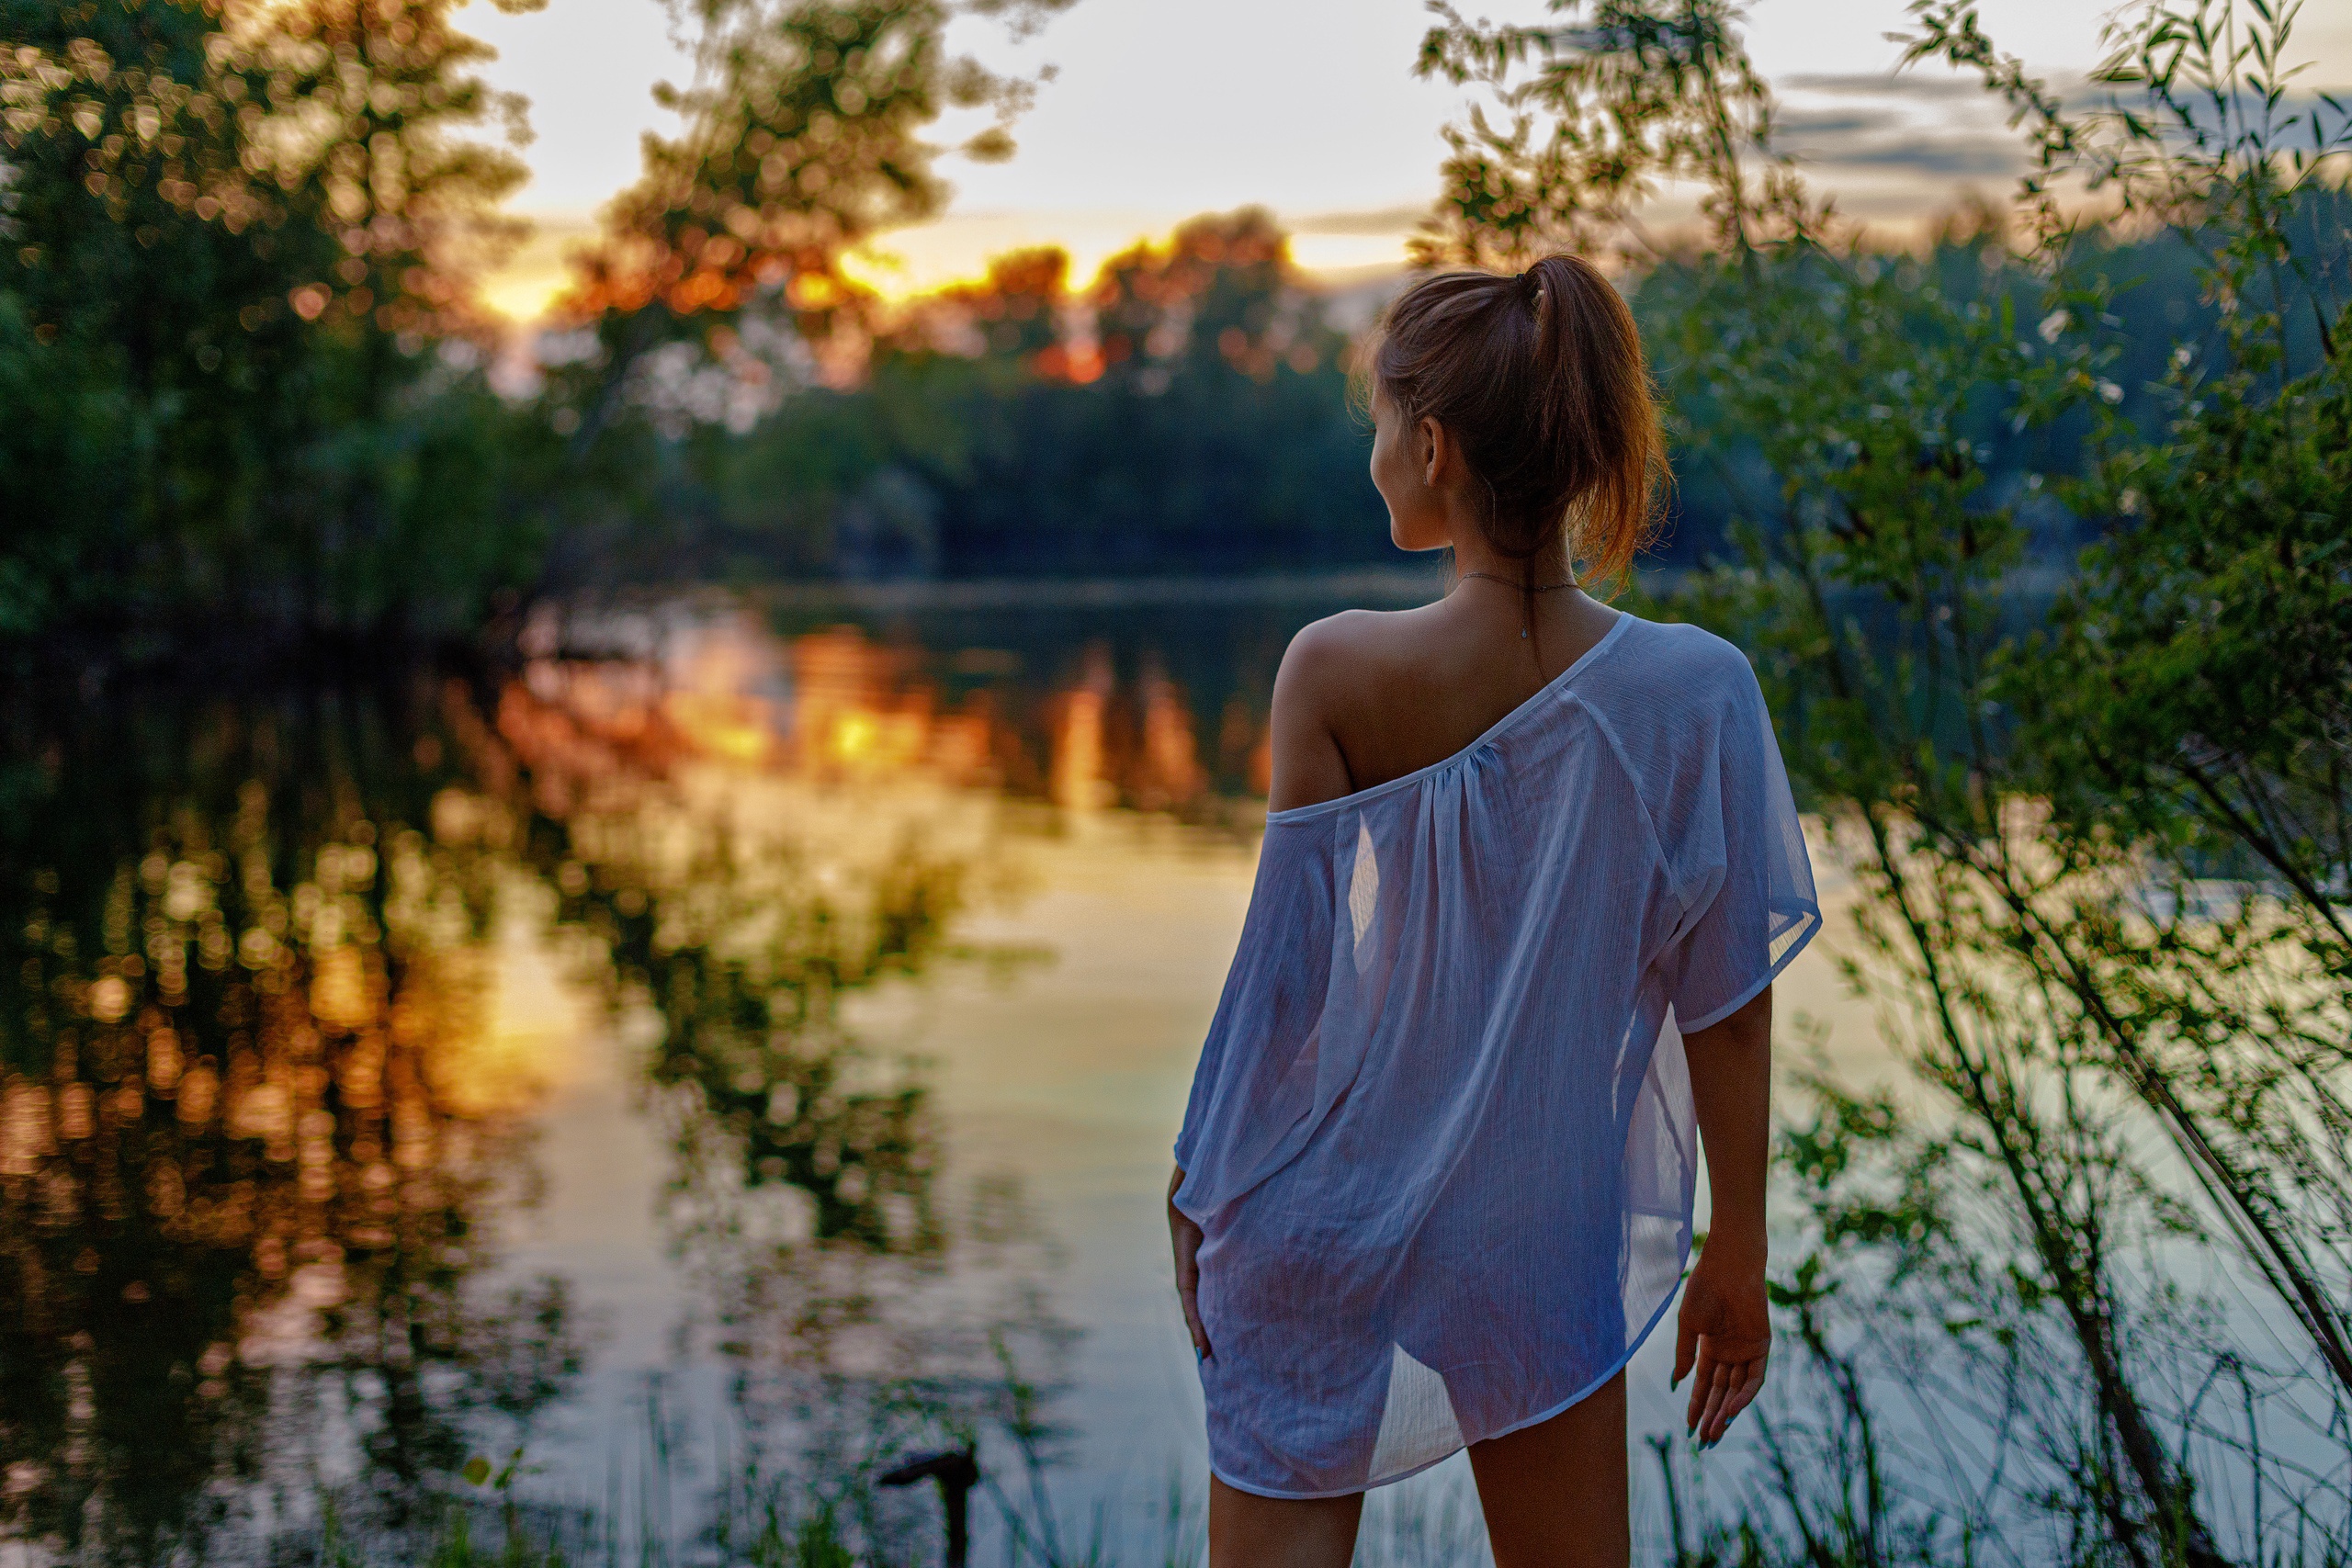
girl, girls, woman, model, person, photo, wallpaper, hair, water, plant, People in nature, shorts, flash photography, happy, natural landscape, sunlight, tree, body of water, lake, grass, bank, horizon, landscape, summer, leisure, grassland, long hair, reflection, sunrise, t shirt, human leg, blond, brown hair, forest, wilderness, sunset, reservoir, dusk, spring, evening, backlighting, wetland, sitting, portrait photography, ocean, autumn, dawn, loch, fun, sea, photo shoot, vacation, bayou, river